Weight class (boxing)

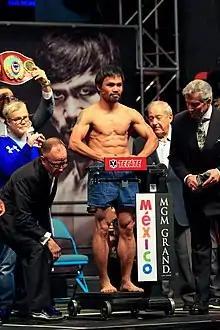
Manny Pacquiao has won world championships in eight different weight divisions, more than any other boxer.

In boxing, a weight class is a measurement weight range for boxers. The lower limit of a weight class is equal to the upper weight limit of the class below it. The top class, with no upper limit, is called heavyweight in professional boxing and super heavyweight in amateur boxing. A boxing match is usually scheduled for a fixed weight class, and each boxer's weight must not exceed the upper limit. Although professional boxers may fight above their weight class, an amateur boxer's weight must not fall below the lower limit. A nonstandard weight limit is called a catchweight.